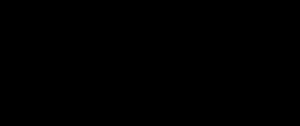
Orcaella heinsohni
Størrelse i forhold til et menneske
Orcaella heinsohni er en nyligt opdaget delfinart fra Australien og Ny Guinea. Den er bl.a. fundet på lavt vand ved en flodudmunding ved byen Townsville i det nordøstlige Australien. Arten blev første gang videnskabeligt beskrevet i 2005. Den er nært beslægtet med irrawaddy-delfinen, og ligner den i et vist omfang, blandt andet har de begge et rundt hoved uden tydeligt næb. Indtil for nylig blev de to arter anset for at være identiske. Orcaella heinsohni er trefarvet, mens irrawaddy-delfinen kun har to farver. Derudover udviser også kranium og finner mindre forskelle mellem de to arter.